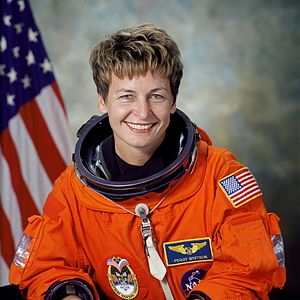
Peggy Whitson
Peggy Annette Whitson er en amerikansk biokemiker og NASA-astronaut. Hun har samlet opholdt sig 665 dage i rummet, og er derved den kvinde og amerikaner, der har opholdt sig længst tid i rummet. Sergej Krikaljov har verdensrekorden med 803 døgn i rummet.